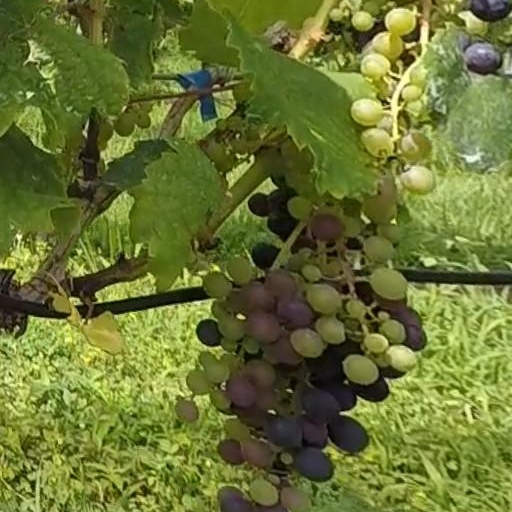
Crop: grape